Kara Ada (Bodrum)

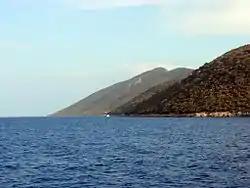
The island seen from West

Kara Ada (literally "Black island" in Turkish) is a small Turkish island at the entrance of the harbor of Bodrum in the Aegean Sea. It is a popular tourist destination, particularly for yachting.